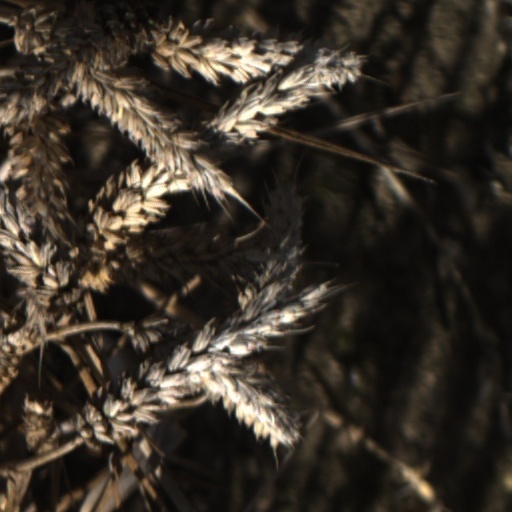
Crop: wheat